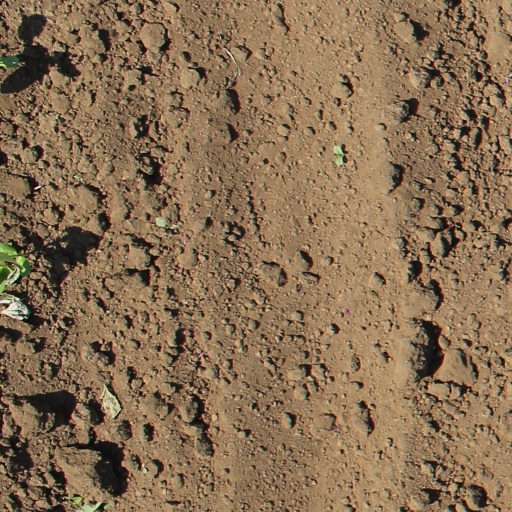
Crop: soybean